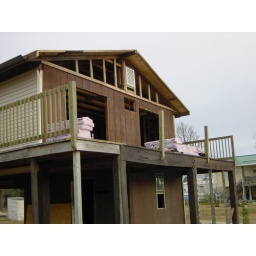
Notice the right door opening that was framed in for a window